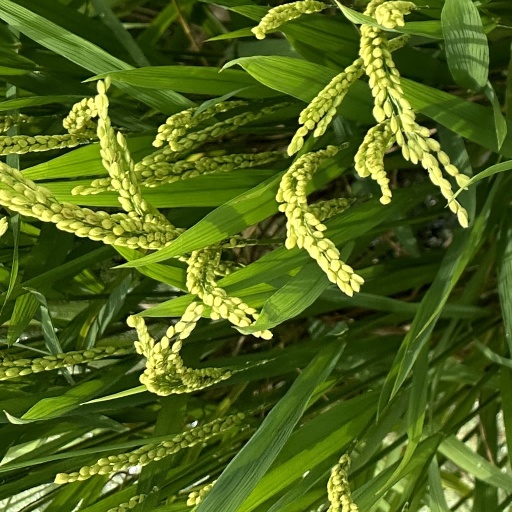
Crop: rice